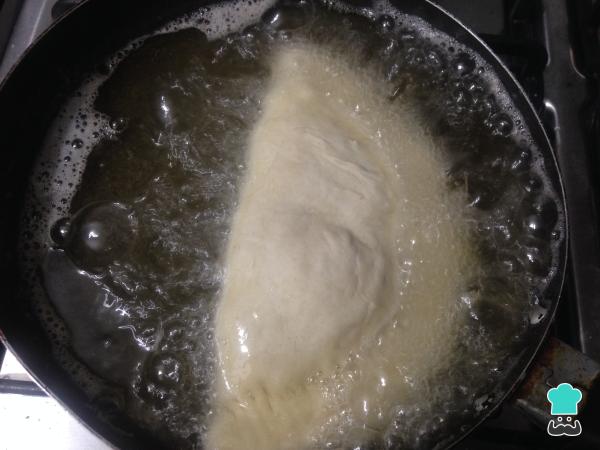
Calienta el aceite por al menos 5 minutos. Con cuidado, sumerge una de las empanadas de jurel para que se fría por un lado.